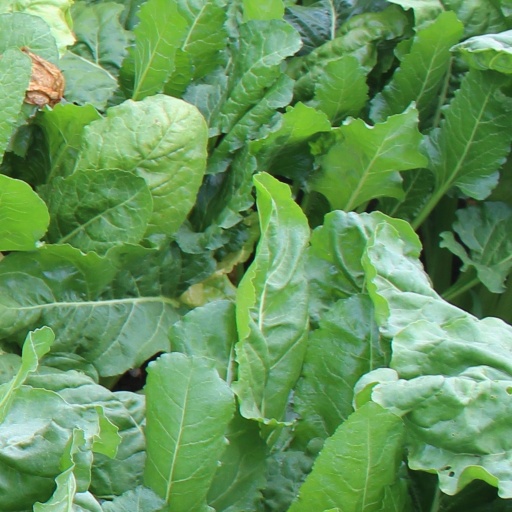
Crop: sugar beet